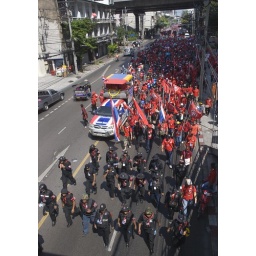
The view of the rally from a walking bridge above Sukhumvit road.